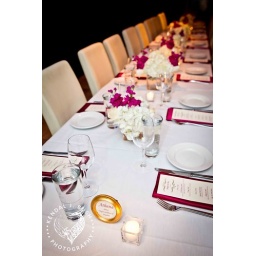
Spiced wine, white and gold weddingBoston WeddingPlanning, design, decor and flowers by Private Weddings and EventsPhotos by Kendal J Bush photography